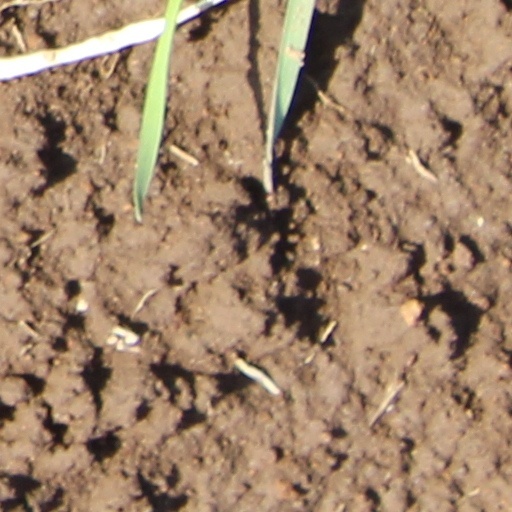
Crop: wheat